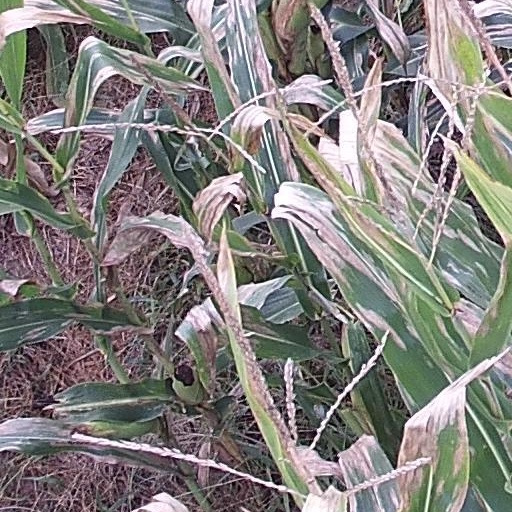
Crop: maize; corn